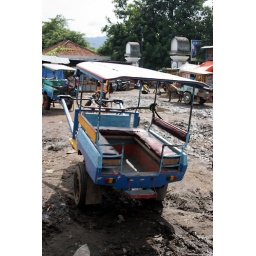
horse car in Tanjung